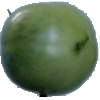
Label: Tomato not Ripened 1